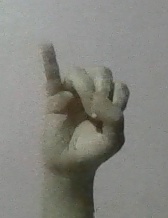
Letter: meem